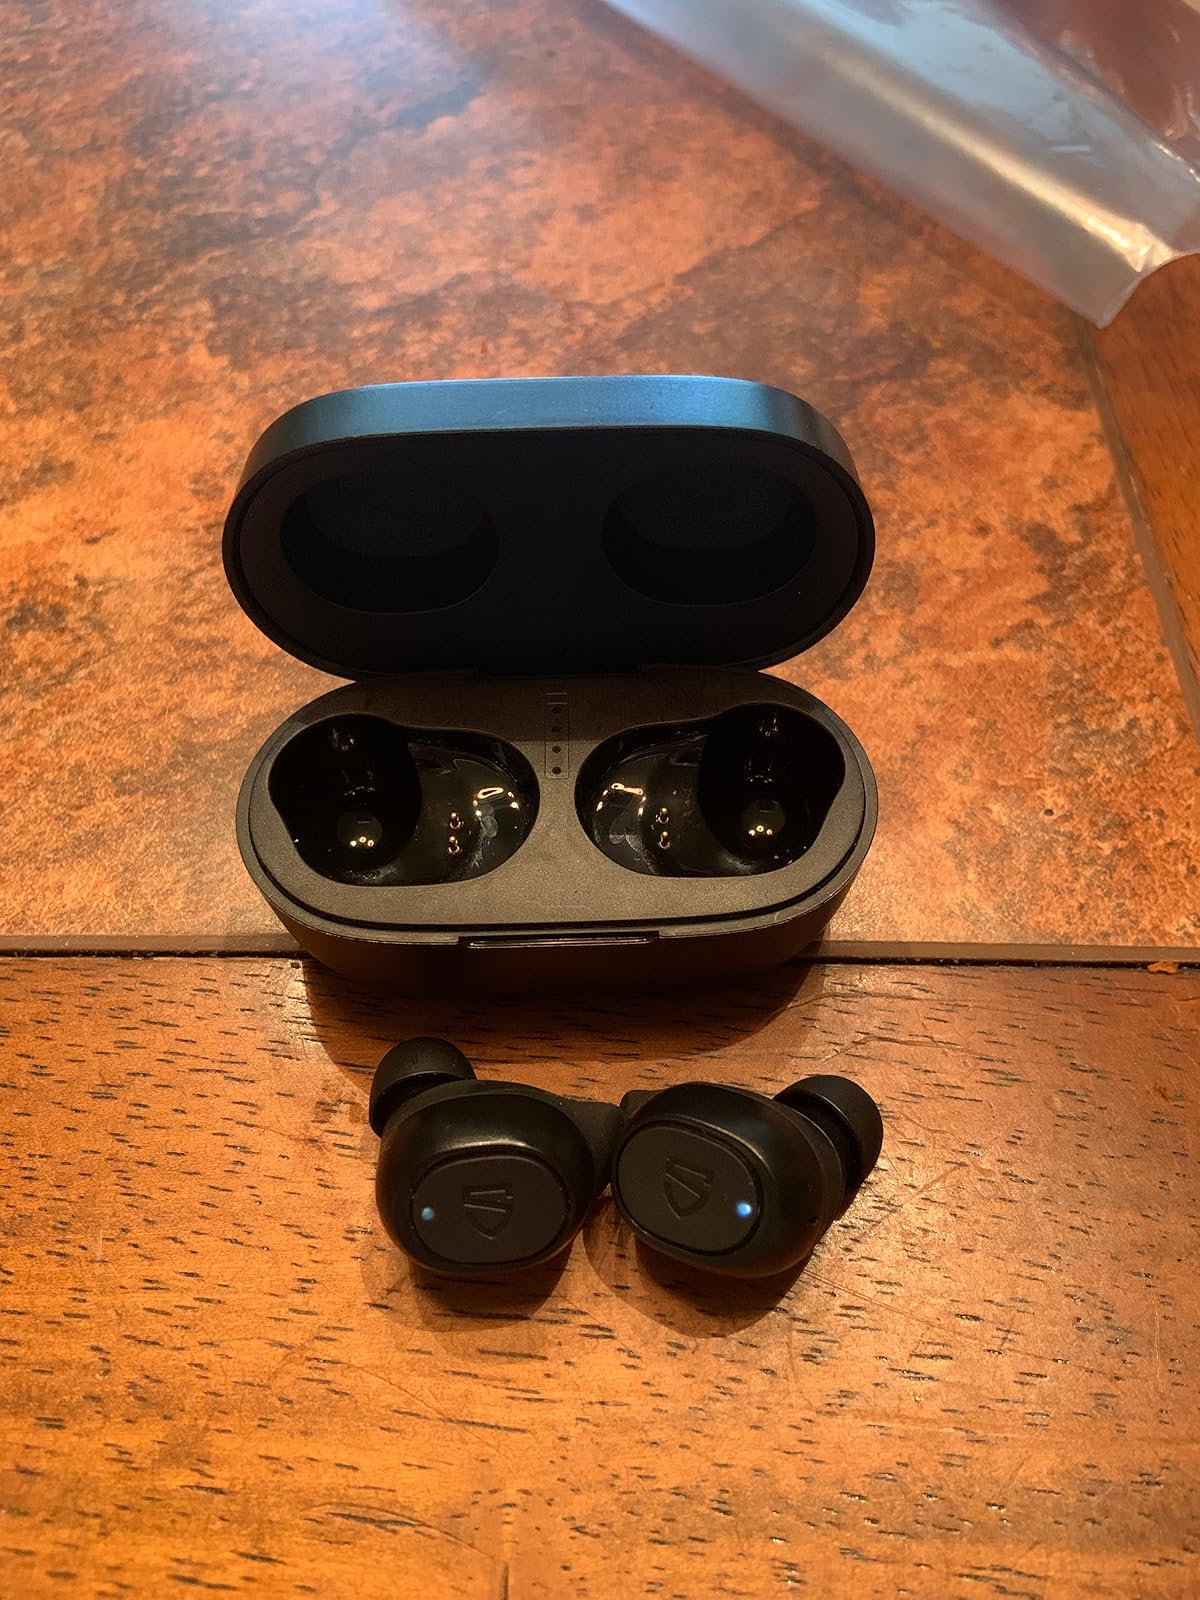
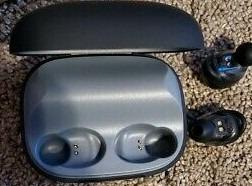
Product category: earbuds
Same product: no